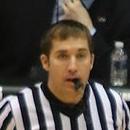
Age: 20